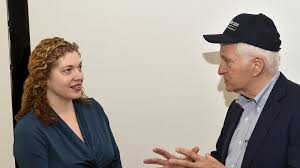
Label: Air Defense